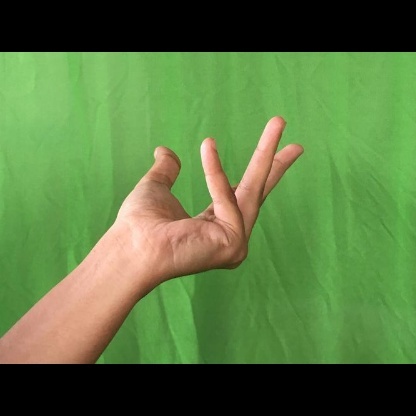
Mudra: Alapadmam